White Chicks

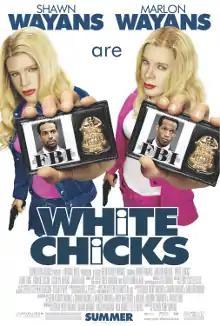
Theatrical release poster

White Chicks (stylized as WHiTE CHiCKS) is a 2004 American buddy cop comedy film directed by Keenen Ivory Wayans from a screenplay co-written by Wayans, Xavier Cook, Andy McElfresh, Michael Anthony Snowden, with additional contributions by and starring Marlon Wayans and Shawn Wayans. It also stars Jaime King, Frankie Faison, Lochlyn Munro, and John Heard. In the film, two black male FBI agents go undercover as white women by using whiteface to protect two hotel heiresses from a kidnapping plot targeting socialites.